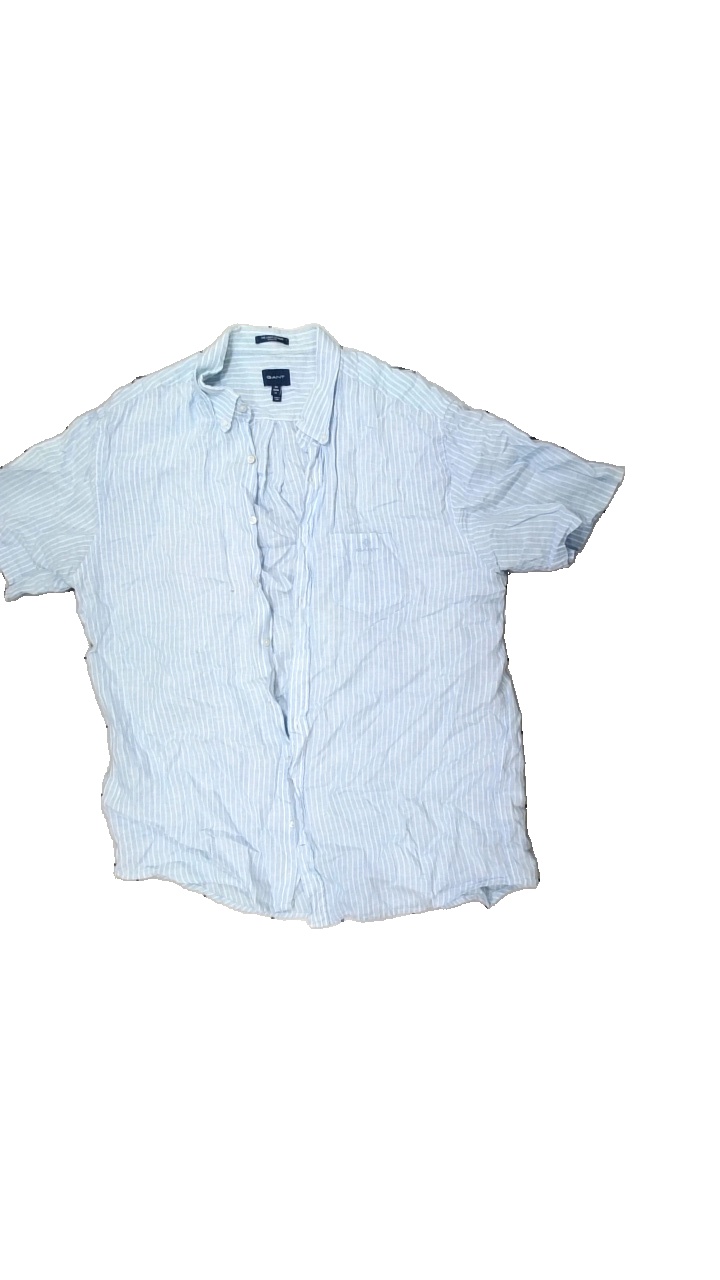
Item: Shirt (Ladies)
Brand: Gant
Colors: White, Blue
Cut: Regular, Cropped
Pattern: Striped
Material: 100% cotton
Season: All
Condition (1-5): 3
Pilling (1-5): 3
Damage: stained
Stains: Major
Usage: Export
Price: <50